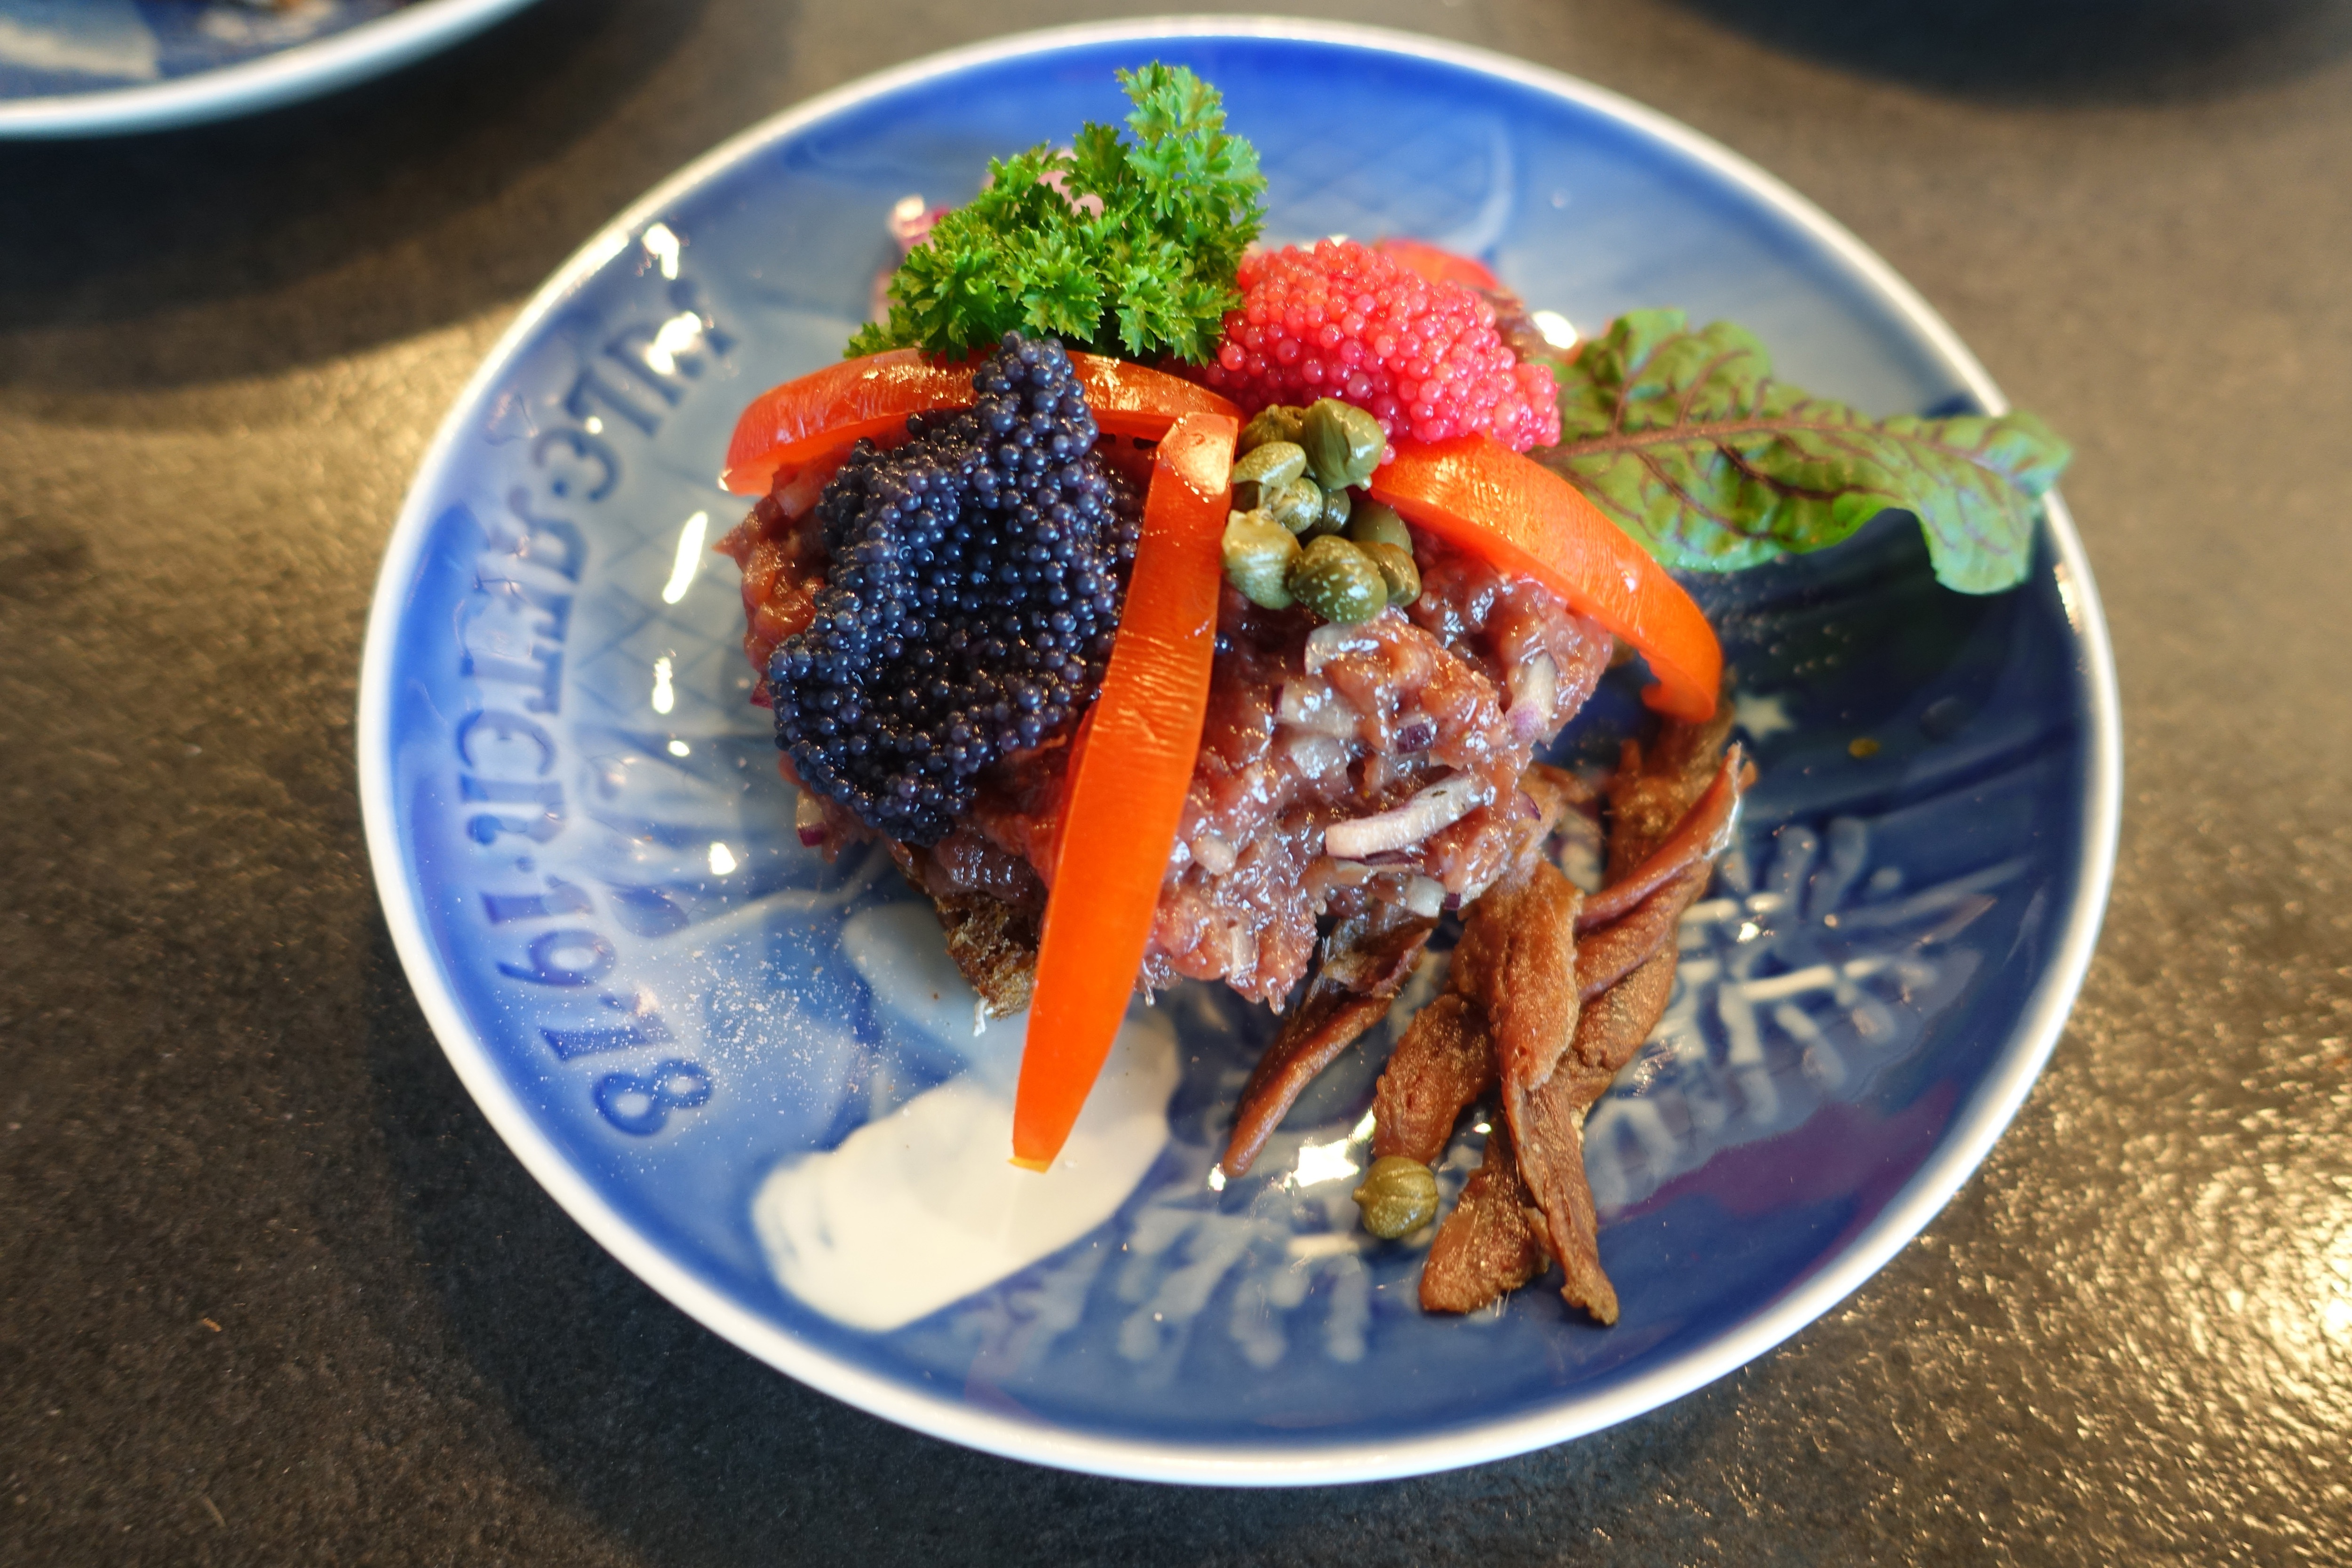
dish, cuisine, food, ingredient, recipe, produce, meat, la carte food, seafood, thai food, laotian cuisine, lunch, Singaporean cuisine